Toei Kyoto Studio Park

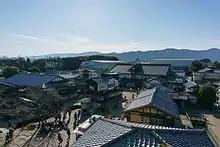
A view from above the park's entrance

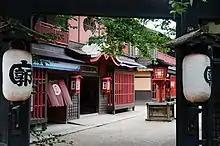

In 2020, the park opened Evangelion Kyoto Base, which is based on the anime franchise "Neon Genesis Evangelion". The main attraction is a 15-meter statue of the EVA-01's upper body, with visitors able to have their photos taken inside the Entry Plug and on the Evangelion's right hand.